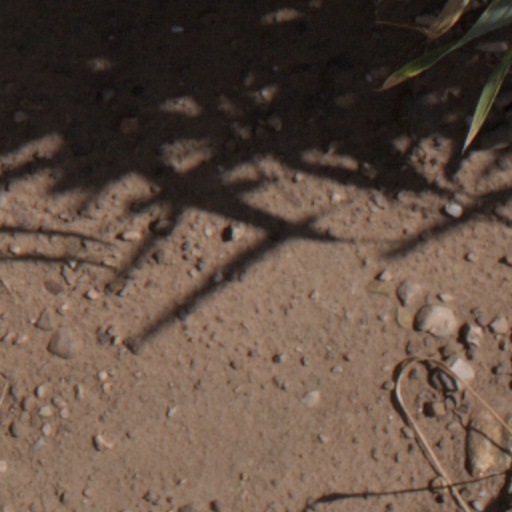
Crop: wheat